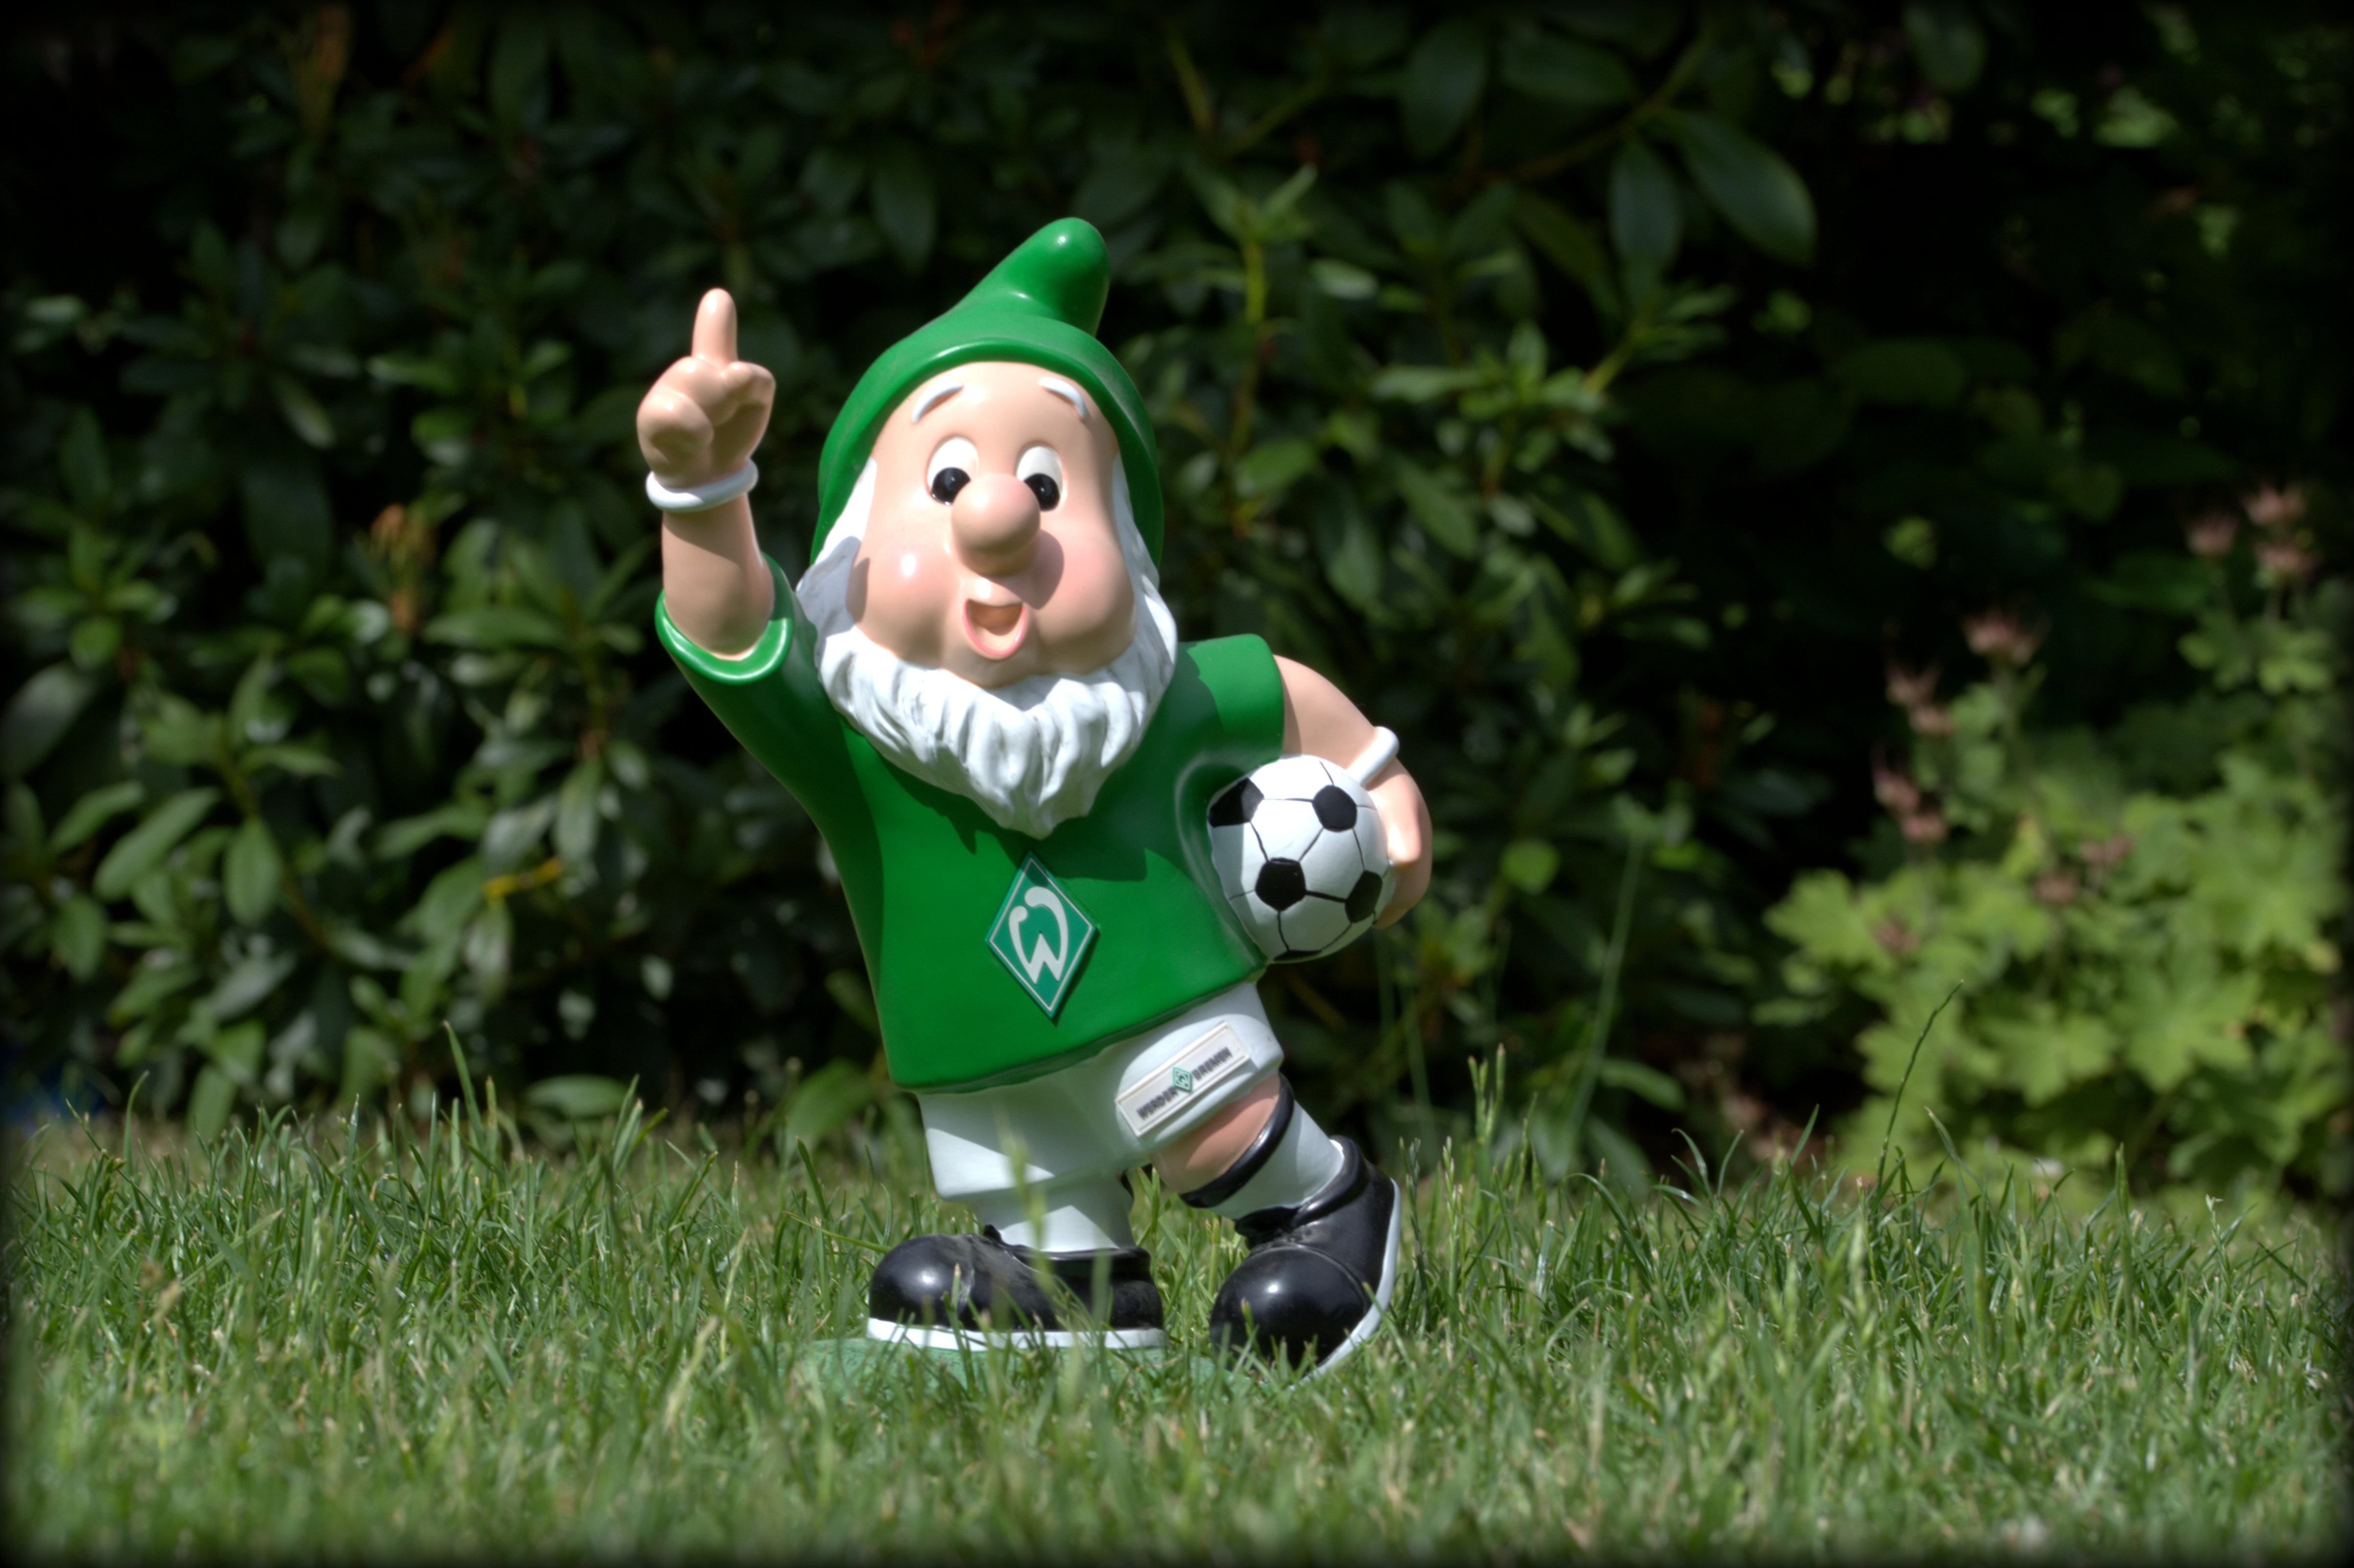
grass, lawn, monument, statue, green, football, dwarf, costume, hb, bremen, garden gnome, werderbremen, fan articles, fanartikel, lawn ornament